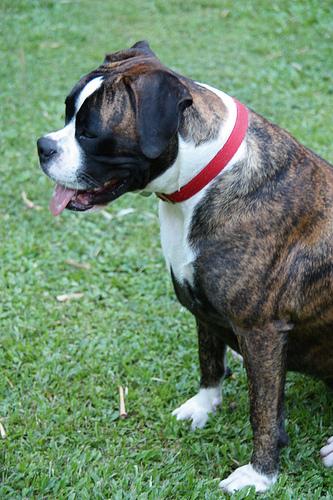
Breed: boxer